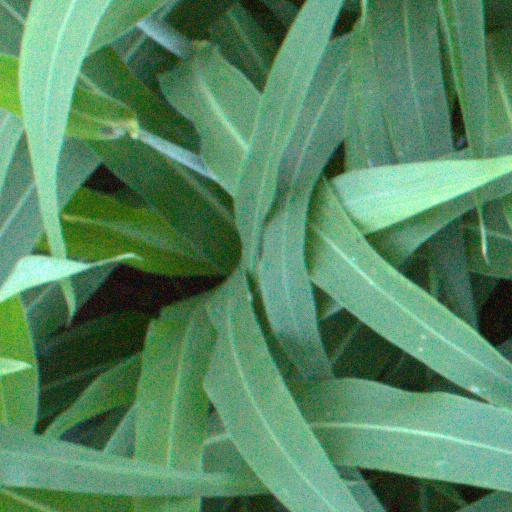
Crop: sorghum